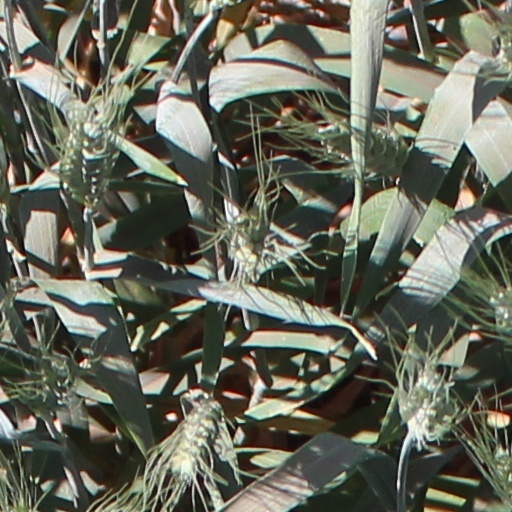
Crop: wheat